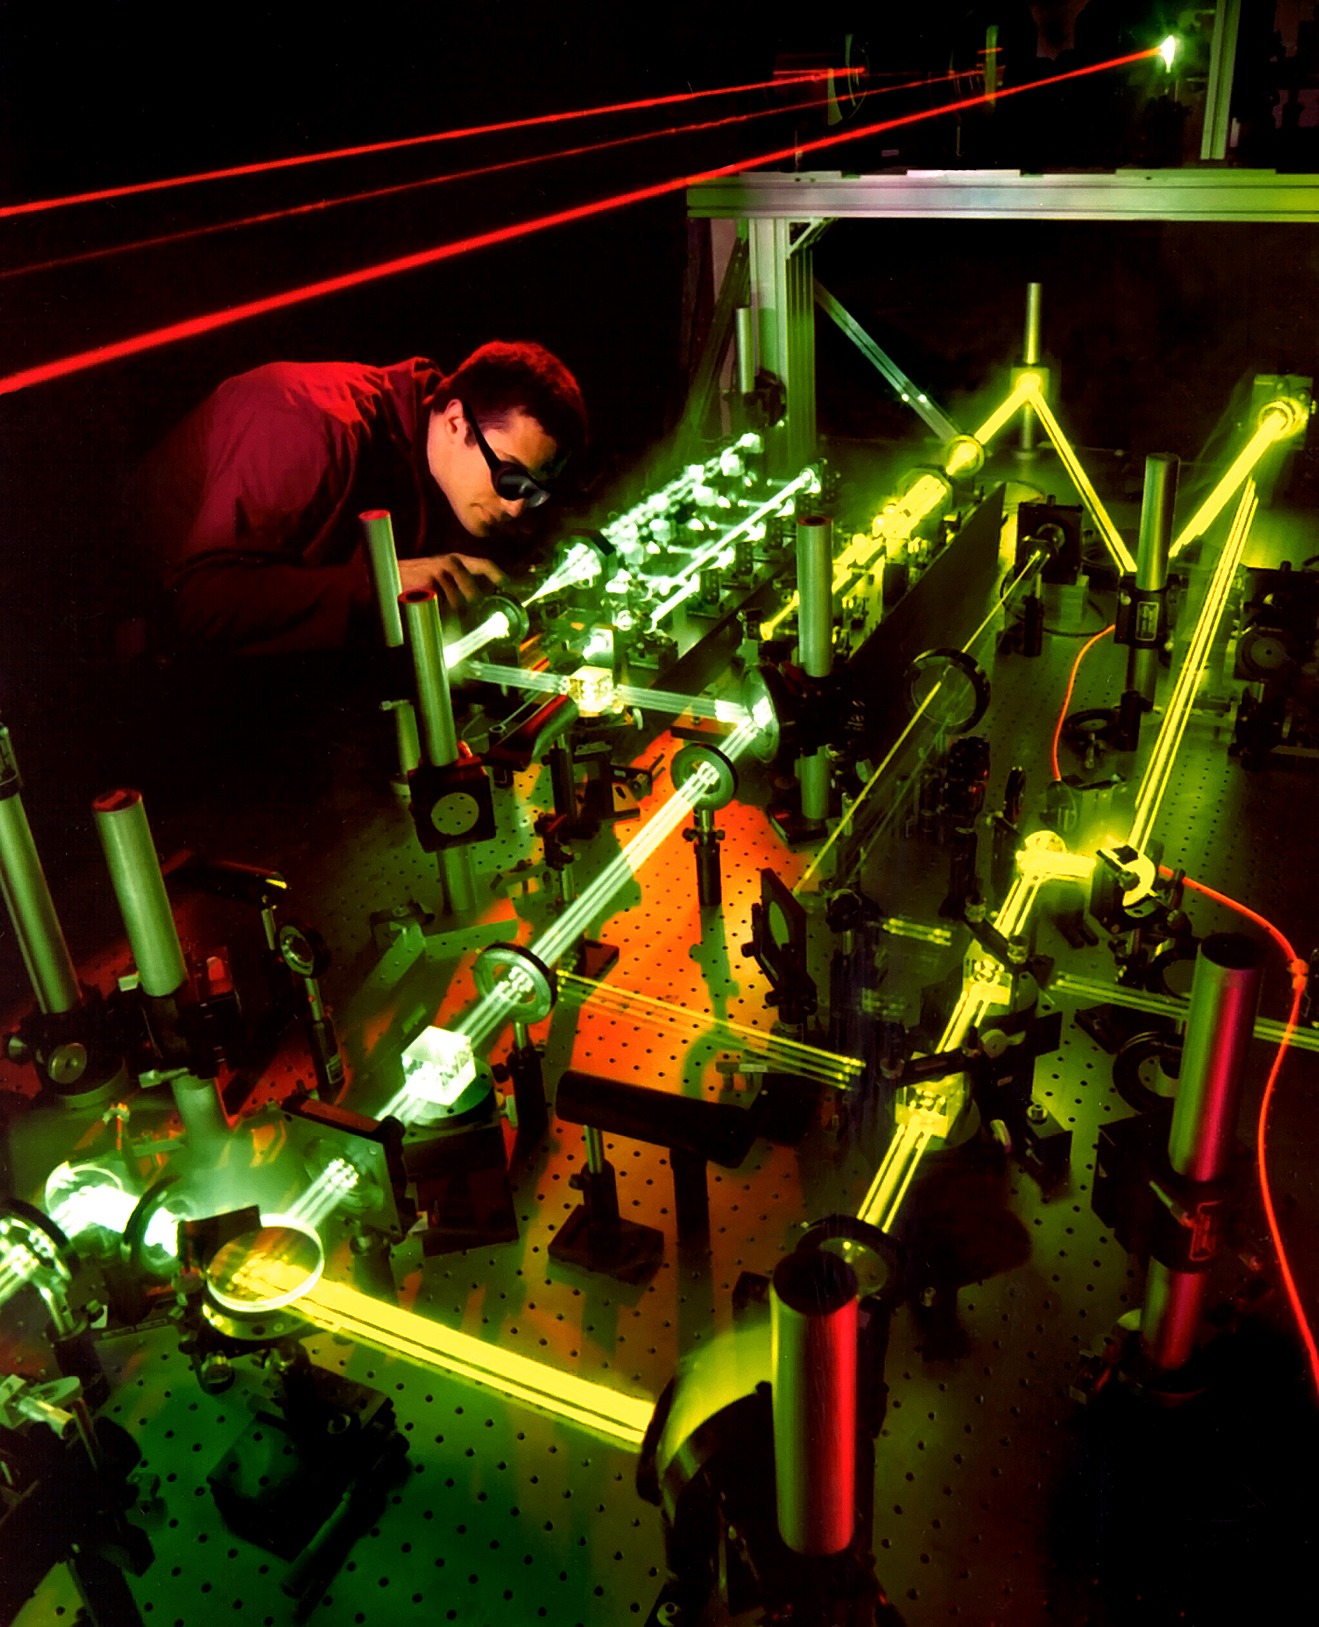
watch, music, light, night, green, darkness, measure, optics, laser, measurement, science, laboratory, nerd, light beam, precision, experiment, physics, screenshot, scientists, exactly, precise, tyndall effect, physicist, laser experiment, experiment table